Abdul Madzhid (Dagestan rebel)

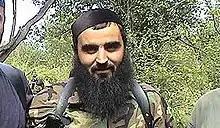
Abdul Madzhid

Ilgar Mollachiev (1974 – 7 September 2008), better known as Emir Abdul Madzhid (Majid), was the militant leader of the Shariat Jamaat of the Caucasian Front in the Second Chechen War, in the volatile southern Russian republic of Dagestan. He was the deputy of Rappani Khalilov until Khalilov's death in September 2007. He was then appointed the new leader of the Shariat Jamaat by the orders of Dokka Umarov. His nationality was Tsakhur.